Ray Emery

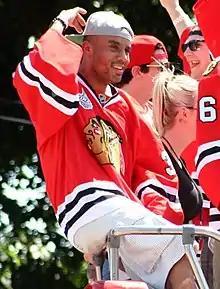
Emery at the Chicago Blackhawks' 2013 Stanley Cup parade

Raymond Robert Emery ("né" Nichols; September 28, 1982 – July 15, 2018) was a Canadian professional ice hockey goaltender who played in the National Hockey League (NHL) for eleven seasons, between 2003 and 2015. Emery was chosen 99th overall by the Ottawa Senators in the 2001 NHL Entry Draft. During the 2006–07 season, he gained the starting job and backstopped his team to the Stanley Cup Finals, the first appearance in the finals for the modern Senators' franchise. However in the subsequent season, he lost his place as the team's starting goaltender due to an injury. He won a Stanley Cup championship with the Chicago Blackhawks in 2013.